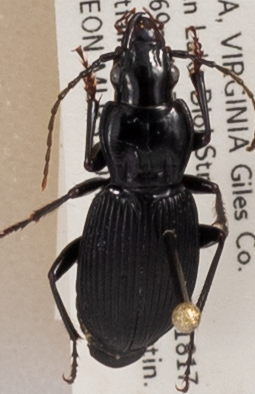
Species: Pterostichus lachrymosus
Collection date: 2019-08-27
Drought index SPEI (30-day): -0.764
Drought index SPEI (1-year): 1.69
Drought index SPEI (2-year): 1.69